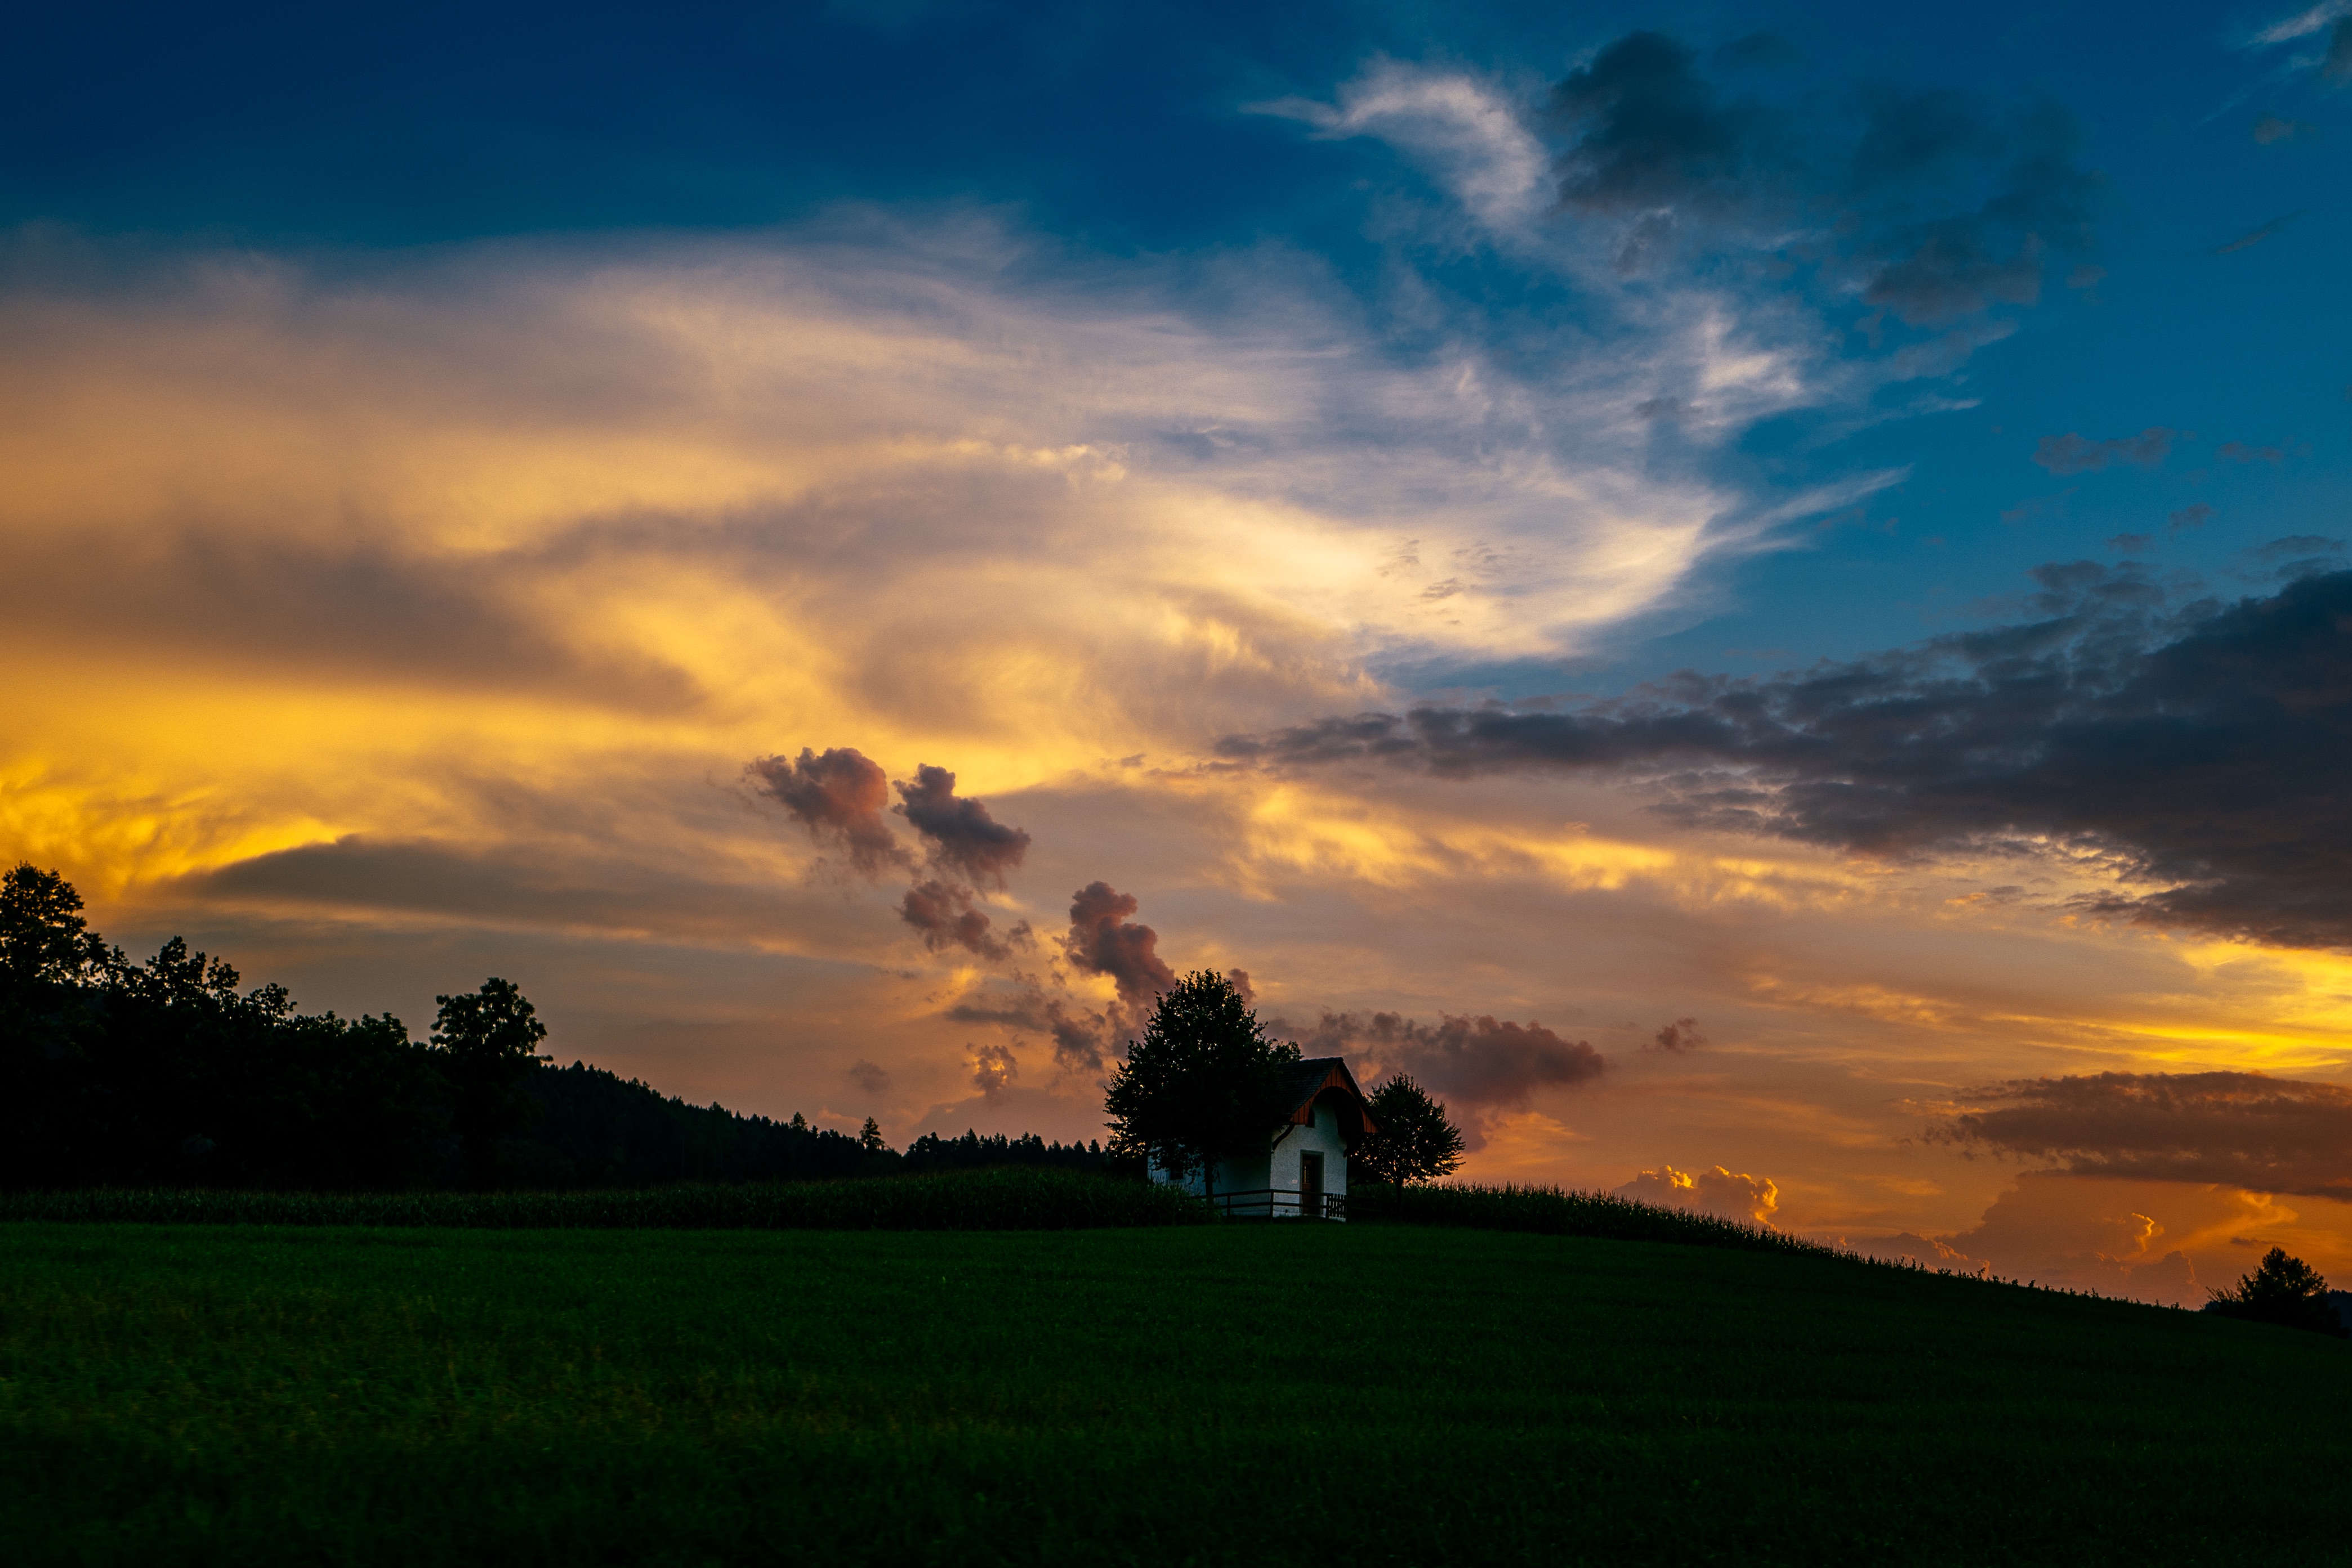
nature, horizon, cloud, sky, sun, sunrise, sunset, field, prairie, sunlight, morning, hill, dawn, atmosphere, dusk, evening, cumulus, plain, grassland, afterglow, rural area, meteorological phenomenon, red sky at morning